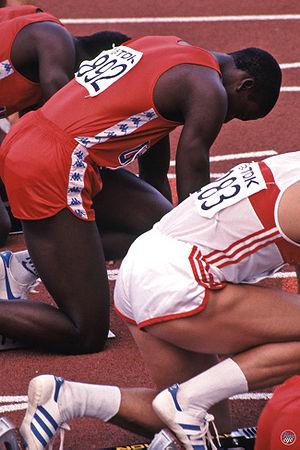
Carl Lewis championnats du monde 1983 Helsinki Suomi: Carl Lewis Yleisurheilun maailmanmestaruuskilpailuissa Helsingissä vuonna 1983
Frederick Carlton Lewis dit Carl Lewis, né à Birmingham le 1ᵉʳ juillet 1961, est un ancien athlète américain qui a remporté dix médailles olympiques dont neuf en or ainsi que dix médailles aux championnats du monde d'athlétisme dont huit en or.
L'épreuve du 100 mètres masculin des championnats du monde d'athlétisme 1983 s'est déroulée les 7 et 8 août 1983 dans le Stade olympique d'Helsinki, en Finlande. Elle est remportée par l'Américain Carl Lewis, en 10 s 07.